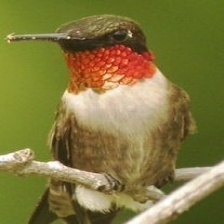
Species: RUBY THROATED HUMMINGBIRD
Scientific name: ARCHILOCHUS COLUBRIS
ImageNet parent category: hummingbird